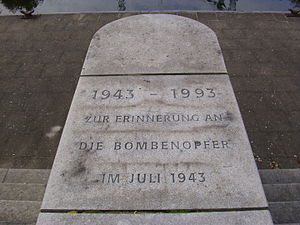
Wolf Biermann
Mindesmærke over ofrene for ildstormen i Hamborg-bydelen Hammerbrook, som Biermann overlevede.
Wolf Biermann er digter og forfatter. Han giftede sig med skuespillerinden Eva-Maria Hagen, der var kendt som "Østeuropas Brigitte Bardot", da hendes datter, multikunstneren og punkrockeren Nina Hagen var 11 år.